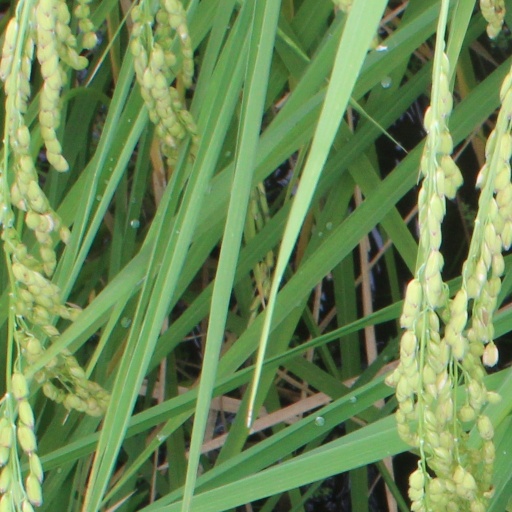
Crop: rice